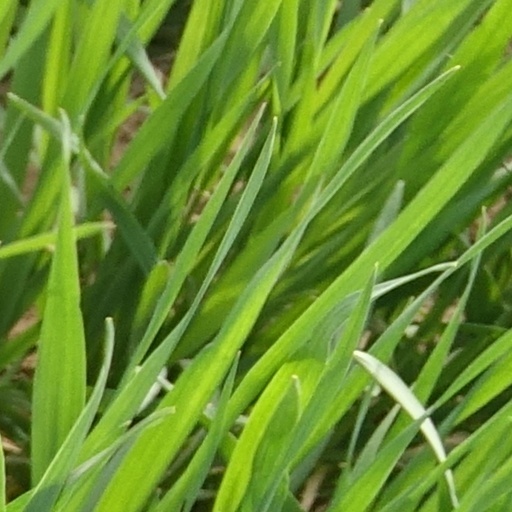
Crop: wheat